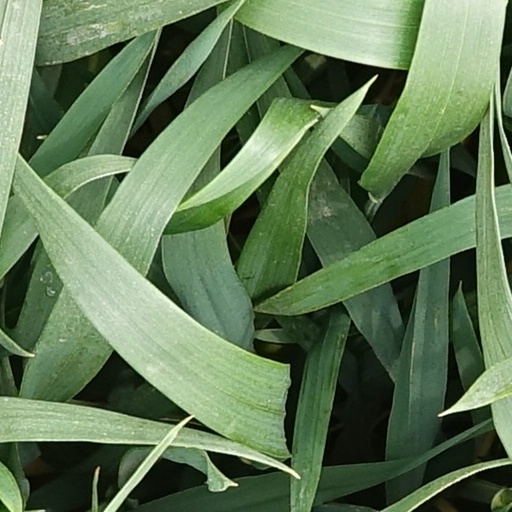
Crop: wheat